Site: brandenburg
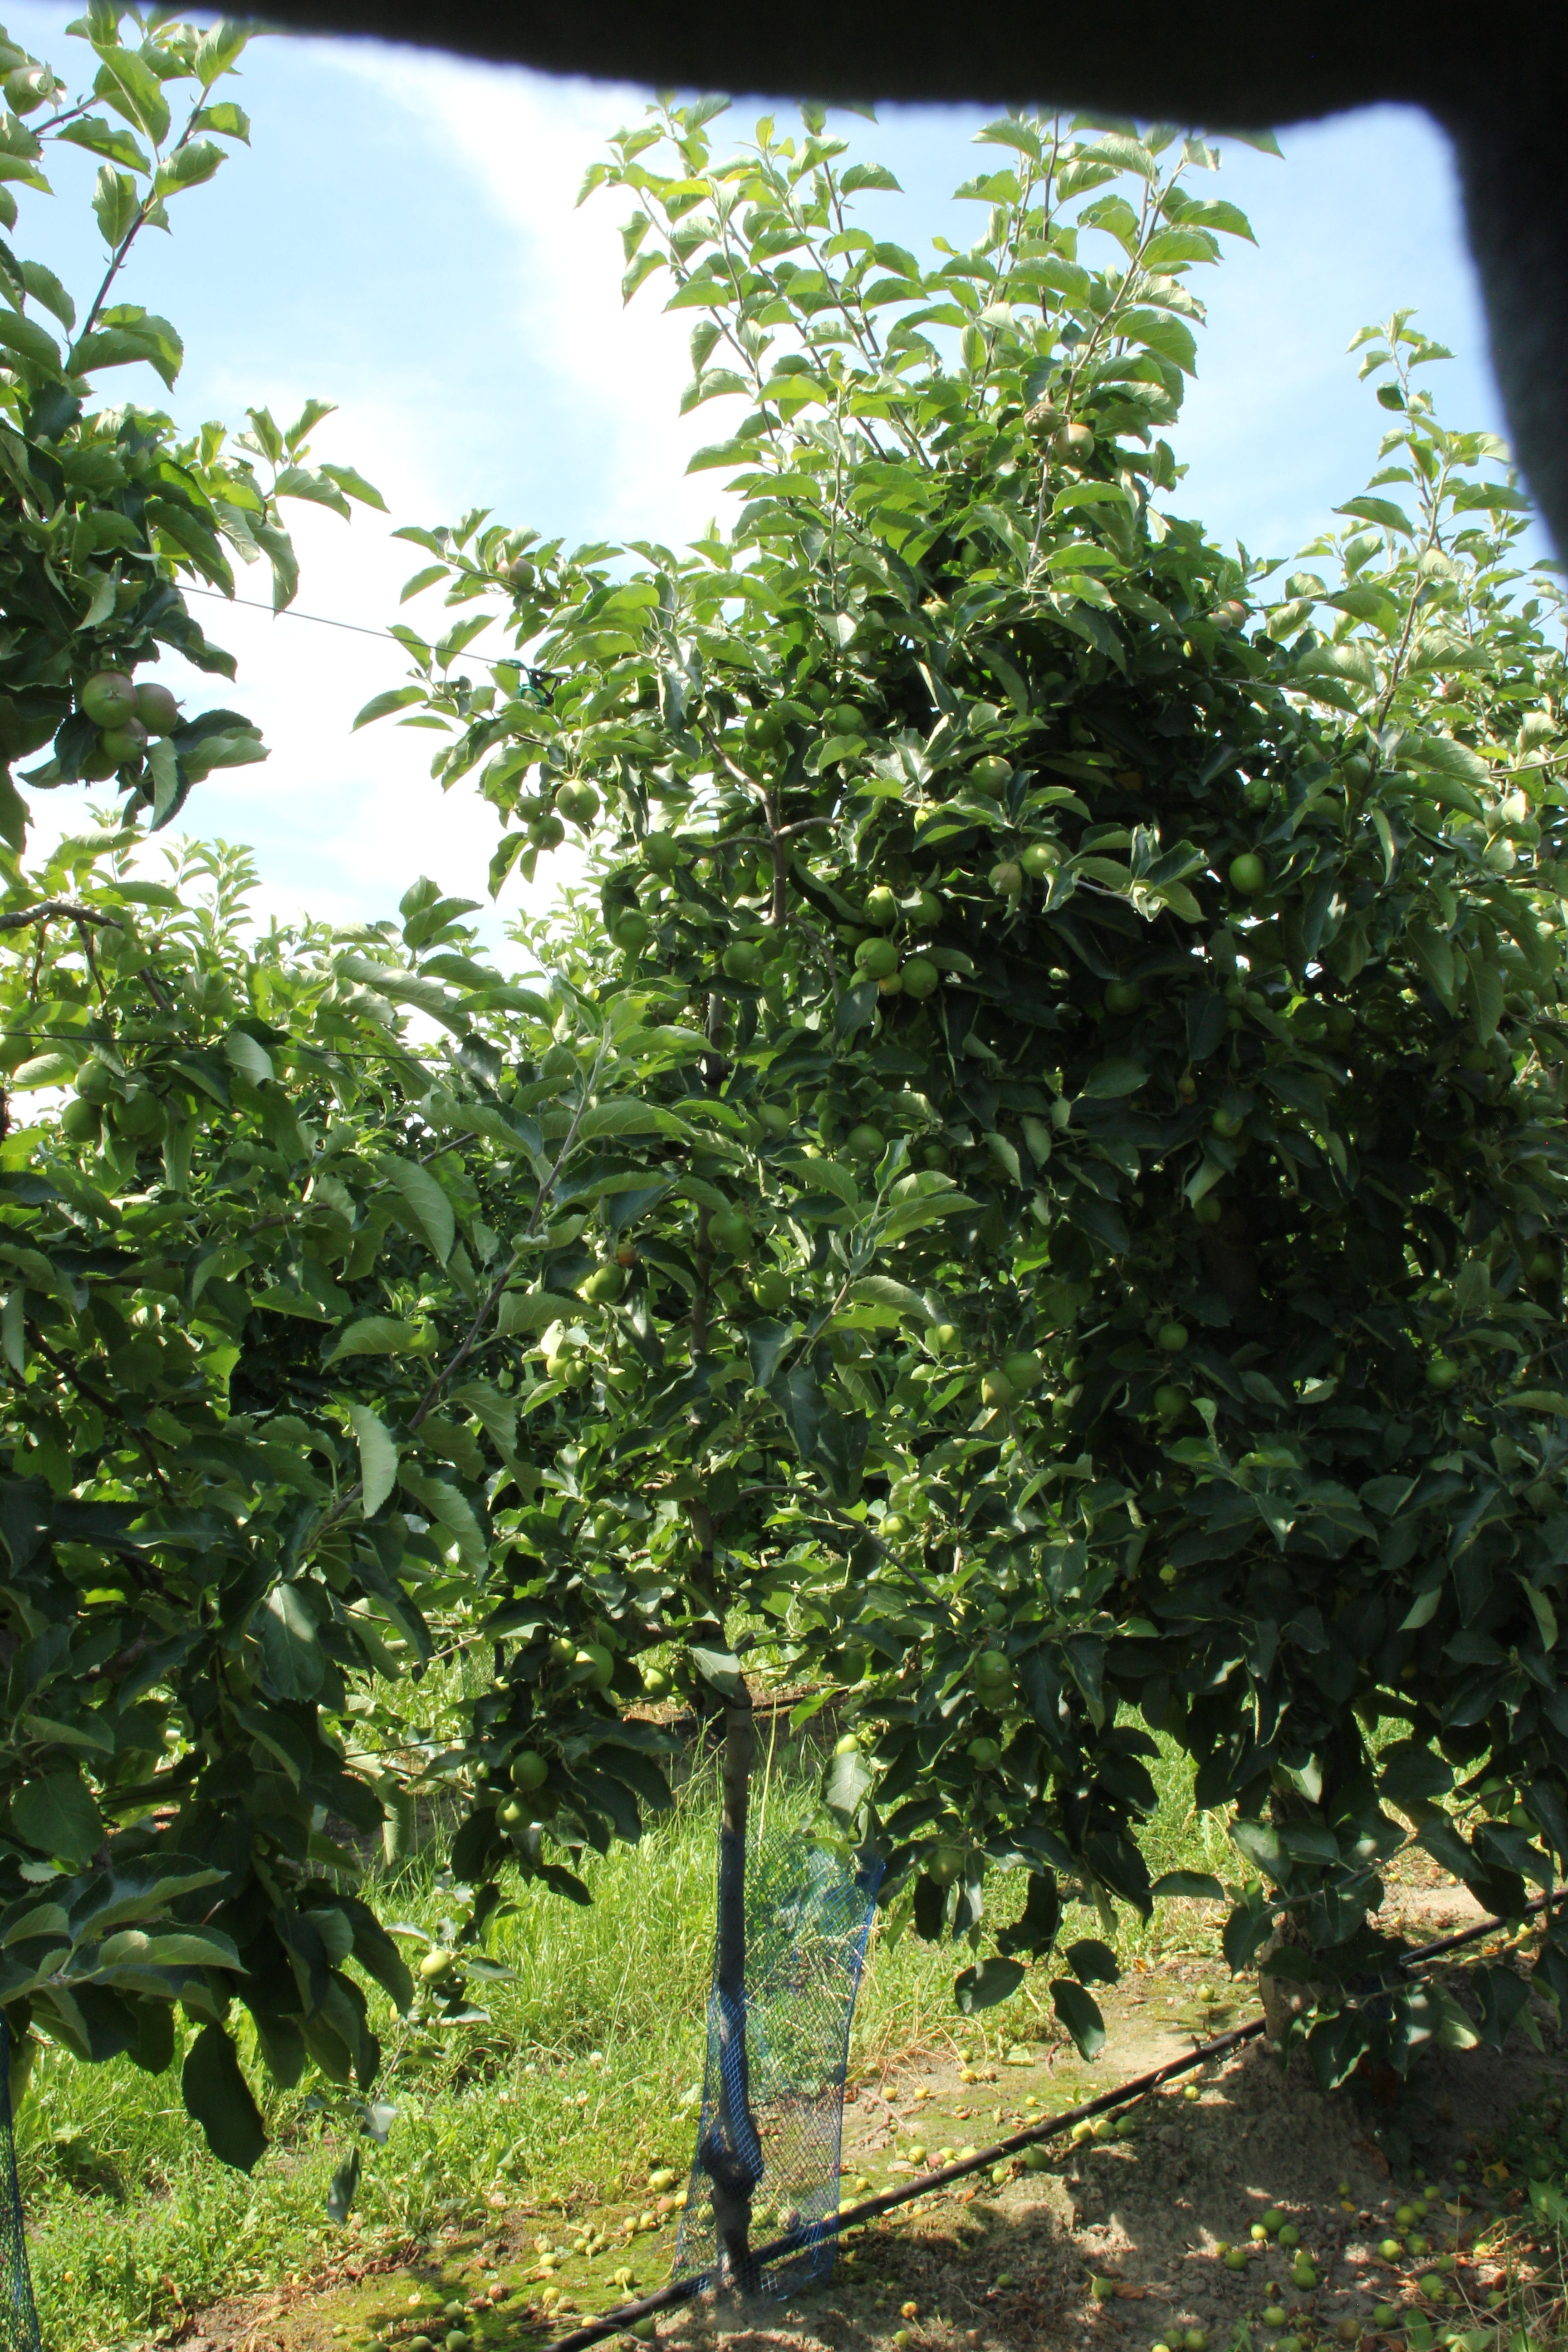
Growth stage (BBCH 74): Development of fruit